Prussian Reform Movement

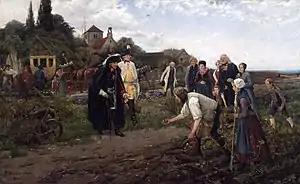
Frederick II inspecting his lands and talking to potato growers.

The economic reforms of the second half of the 18th century were based on a mercantilist logic. They had to allow Prussia a certain degree of self-sufficiency and give it sufficient surpluses for export. Joseph Rovan emphasises that: Economic development also had to fund and support the military. Prussia's infrastructure was developed in the form of canals, roads and factories. Roads connected its outlying regions to its centre, the Oder, Warthe and Netze marshes were reclaimed and farmed and apple-growing was developed.